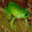
Label: frog